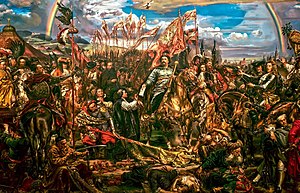
Slaget ved Wien / Betydning
Sobieski sender sejrsmelding til Paven, Jan Matejko, Jan III Sobieski wysyła list do papieża z wiadomością o zwycięstwie po bitwie pod Wiedniem, 1880, Nationalmuseet i Krakow.
Slaget ved Wien fandt sted den 11. og 12. september 1683, efter at Wien havde været belejret af det Osmanniske Rige i to måneder. I slaget, der fandt sted på Kahlenberg i nærheden af Wien, stod en alliance bestående af Den polsk-litauiske realunion og Tysk-romerske rige overfor det Osmanniske Rige og nogle osmanniske len. Kampen markerede begyndelsen på de Habsburgske Arvelandes politiske herredømme i Det tysk-romerske rige og Centraleuropa.